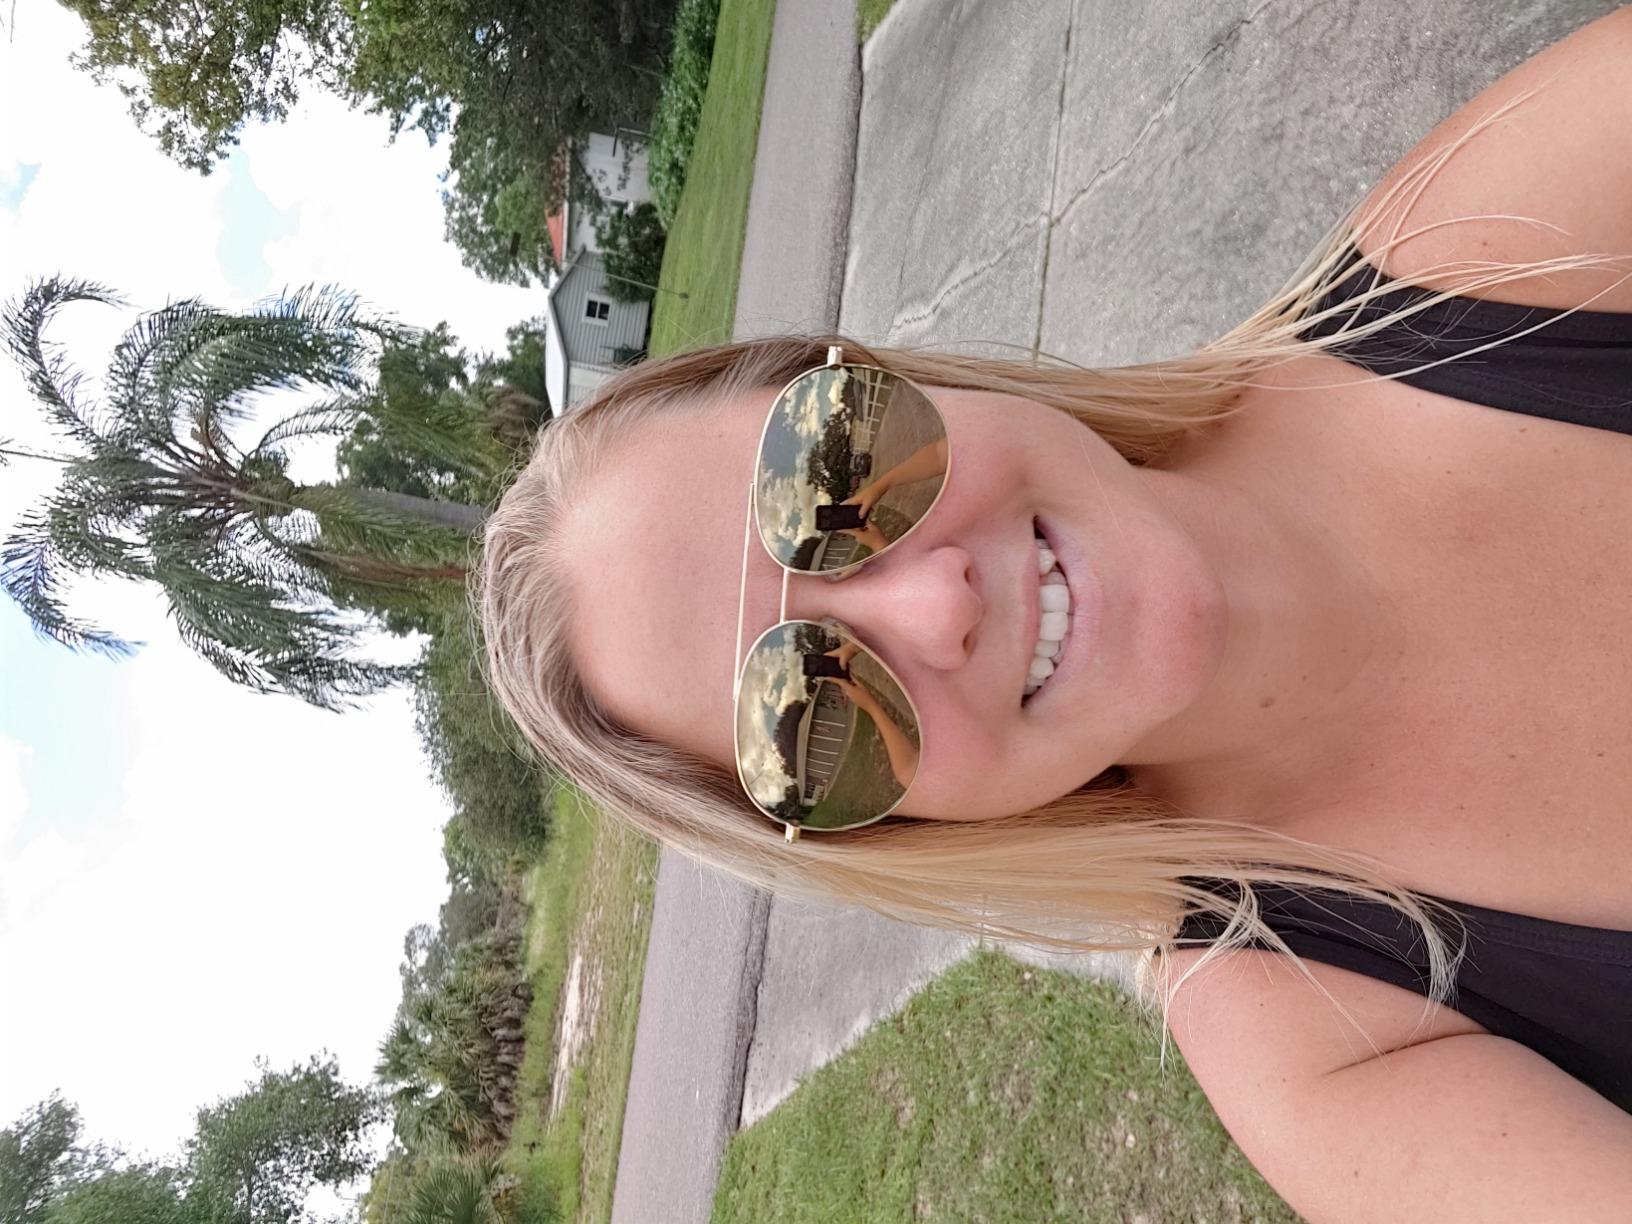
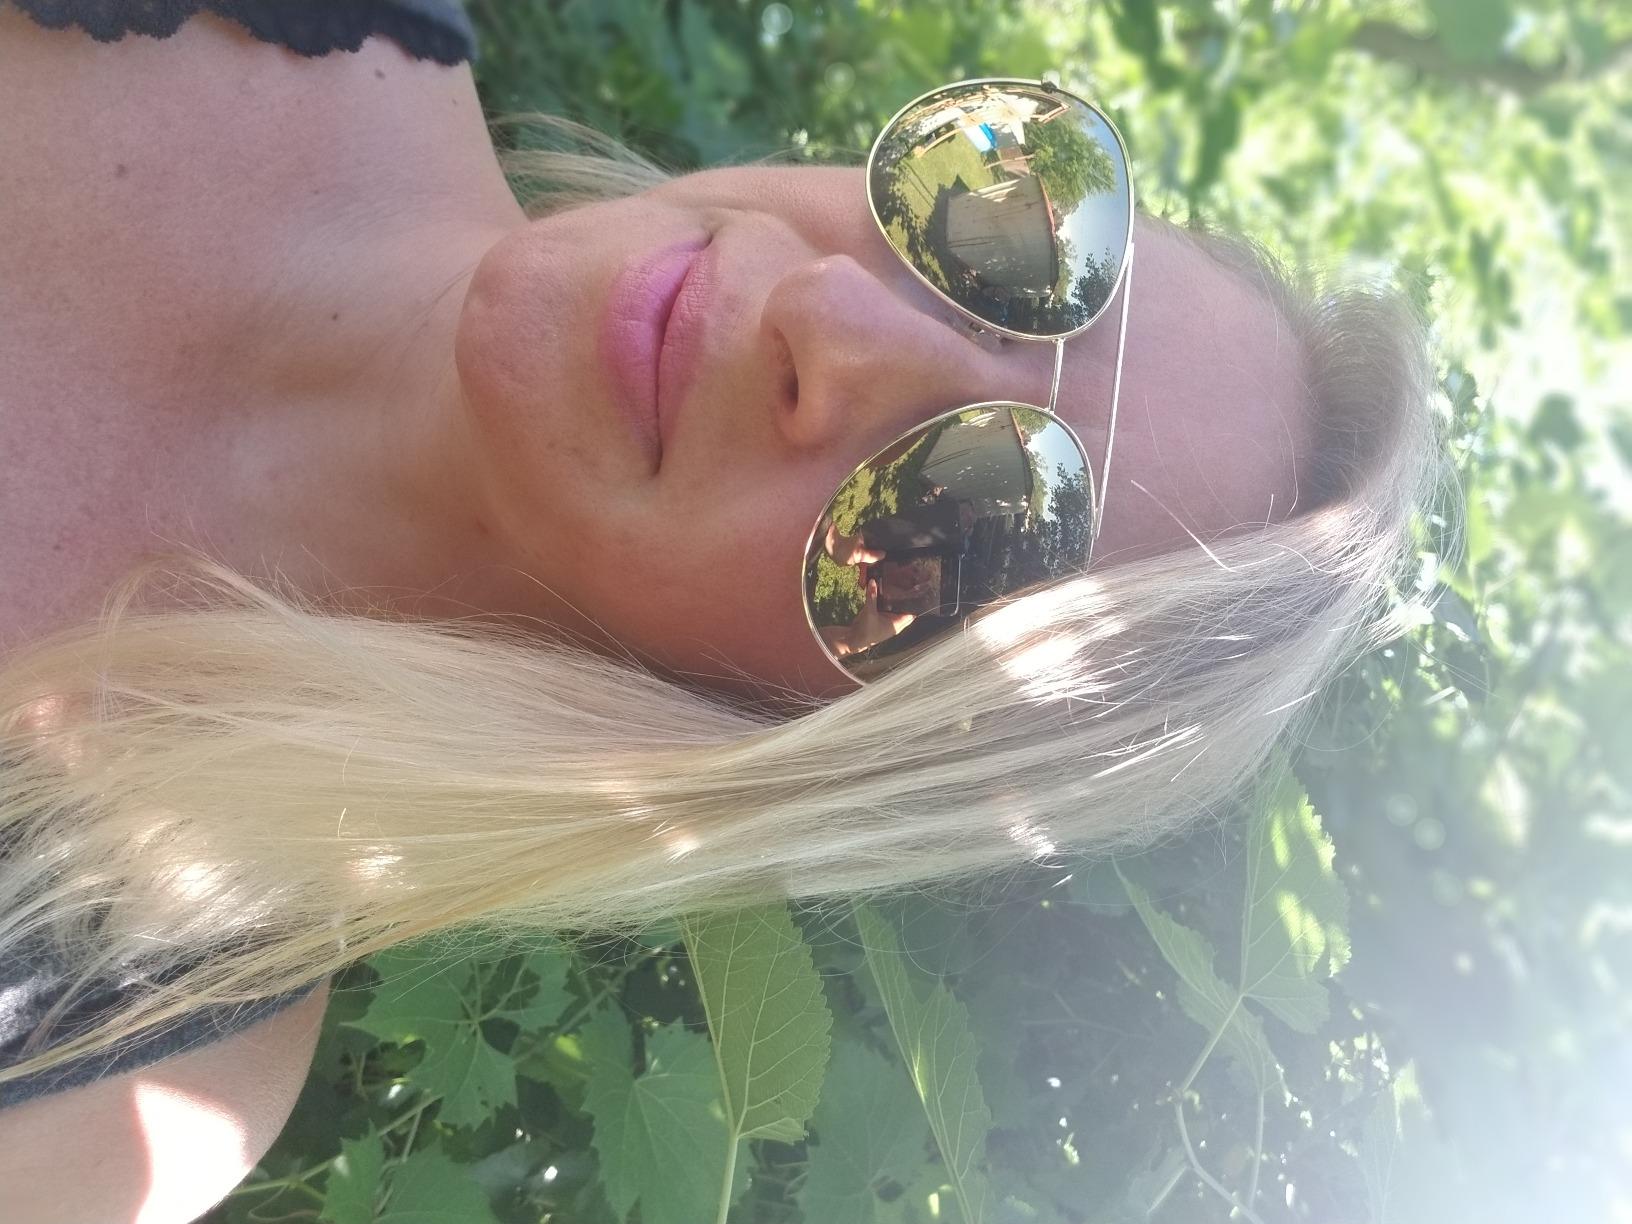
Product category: accessories_sunglasses
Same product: yes